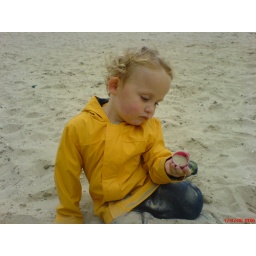
He found a bottle top in the sand which made an excellent scoop.